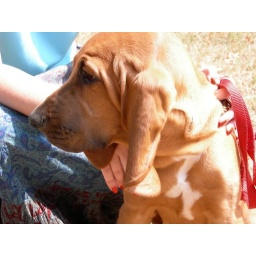
This dog has been donated for rescue and missing persons retrieval. She's spoiled however by the staff. :)